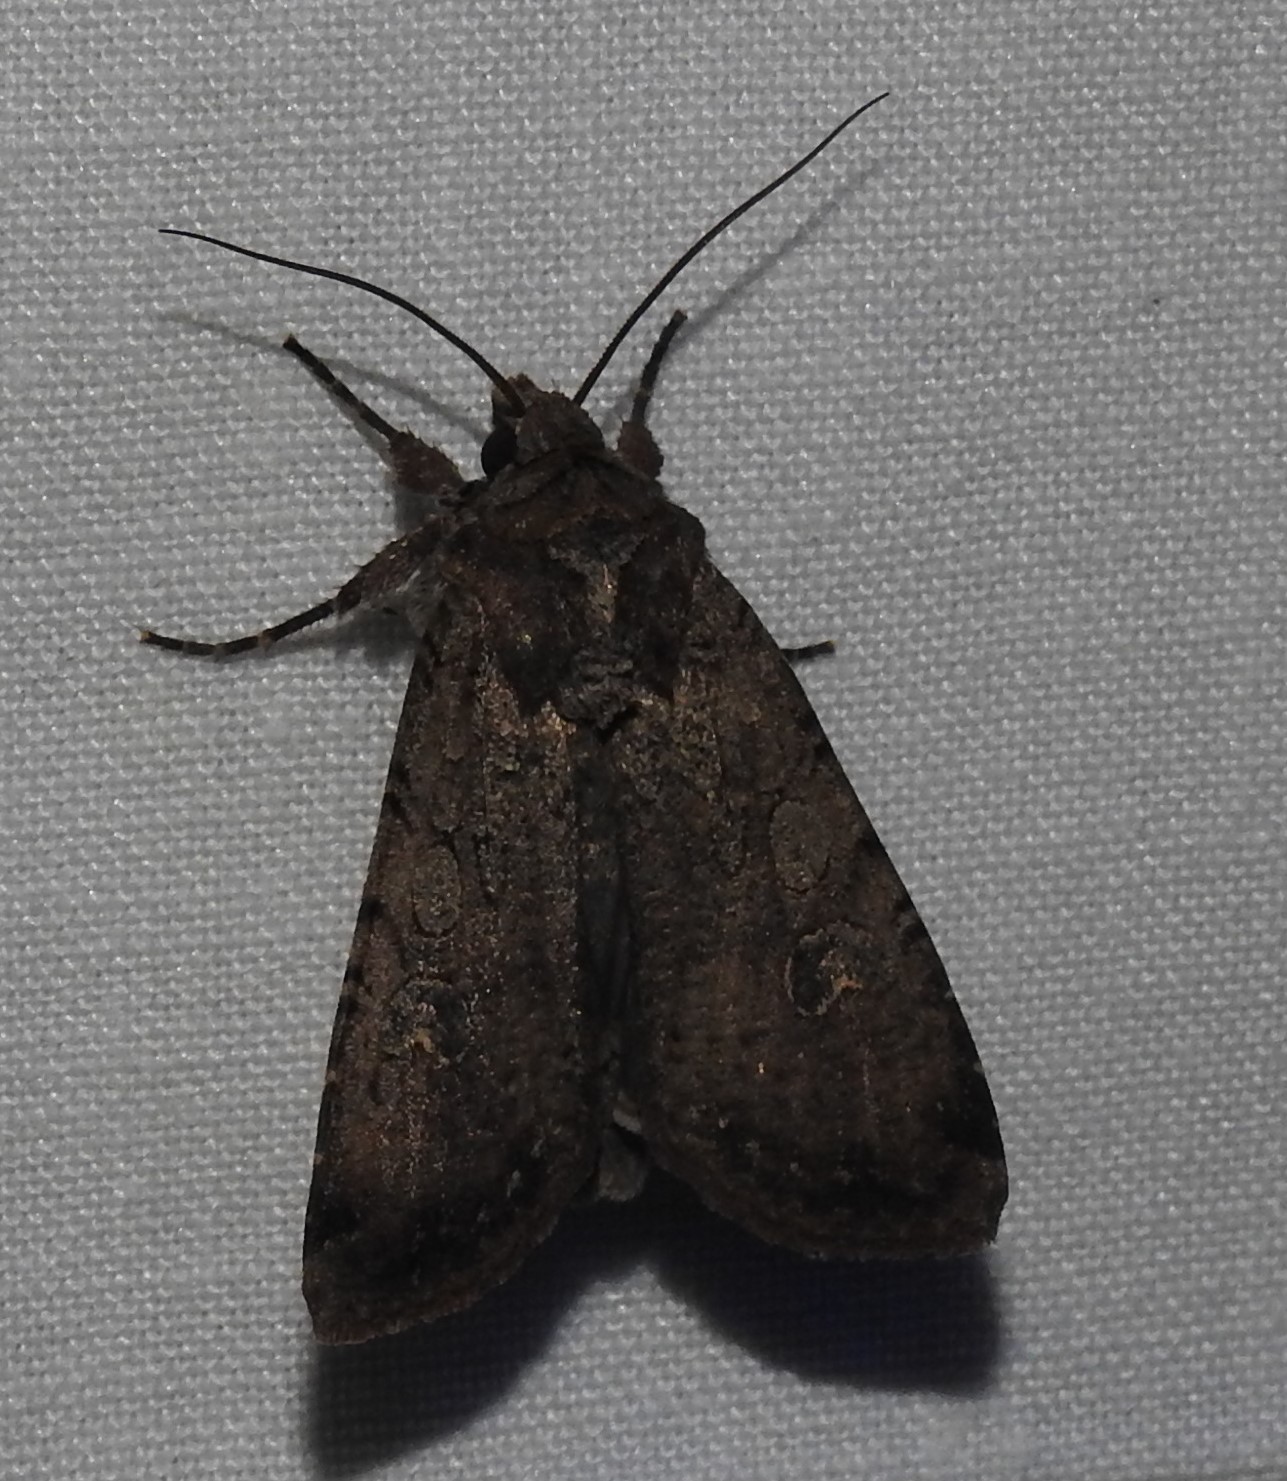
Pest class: cutworms